Taktser

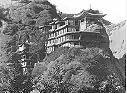
Shadzong Ritro monastery before destruction by the Communist Chinese

Standing on a mountain peak 7 km from Taktser, the monastery of Shadzong Ritro was founded by the 4th Karmapa (1340–1383) at the beginning of the 14th century. It is in this monastery that the 4th Karmapa conferred the first vows to Tsongkhapa (1357–1419). At the time of this ceremony, the Karmapa cut a wick of hair of the child, then sent it on a close boulder of the cave where he lived, creating a crack in the rock. A Juniper exhaling an odor of human hair and still visible these days would have grown from it. At the time of his return from China, the 13th Dalai Lama, stayed for a while in this monastery, finding the place magnificent, and gazing at the house of his next reincarnation, a detail the monks remembered.